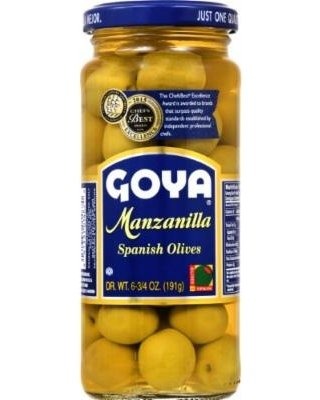
Item Name: Goya Manzanilla Spanish Olives - 6.75 oz Glass Jar
Bullet Point: Whole Manzanilla Spanish Olives
Product Description: Whole Manzanilla Spanish Olives
Value: 1.0
Unit: Ounce

Price: 4.01